Shoro (company)

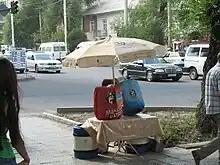
Shoro products being sold on a corner in downtown Bishkek.

The Shoro company is a beverage company in Kyrgyzstan. They sell four national beverages: Maksym Shoro, Chalap Shoro, Jarma Shoro, and Aralash Shoro. These beverages are the traditional drinks maksym, chalap, jarma, and a mix of the former two, respectively. These can be bought in bottles in a majority of stores, or "on tap" on street corners (see picture) and at bazaars in most cities in Kyrgyzstan. Additionally, they sell bottled carbonated water, marketing it as "Байтик".